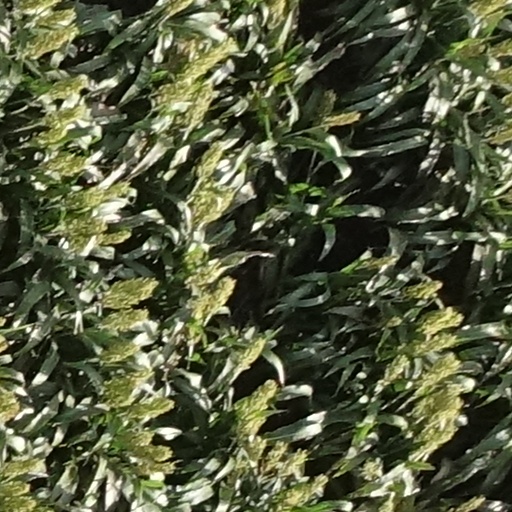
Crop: sorghum